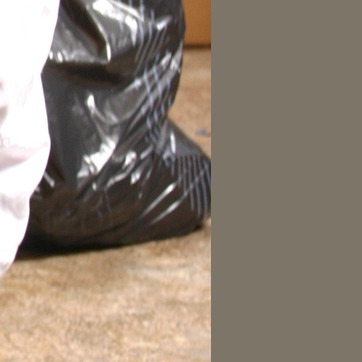
Material: plastic